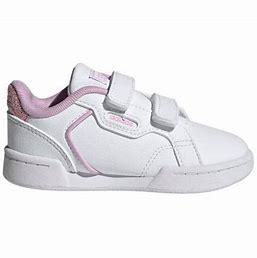
Brand: Adidas
Model: Roguera